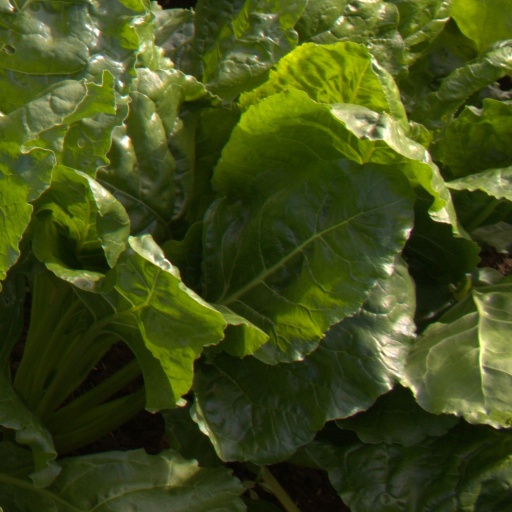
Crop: sugar beet